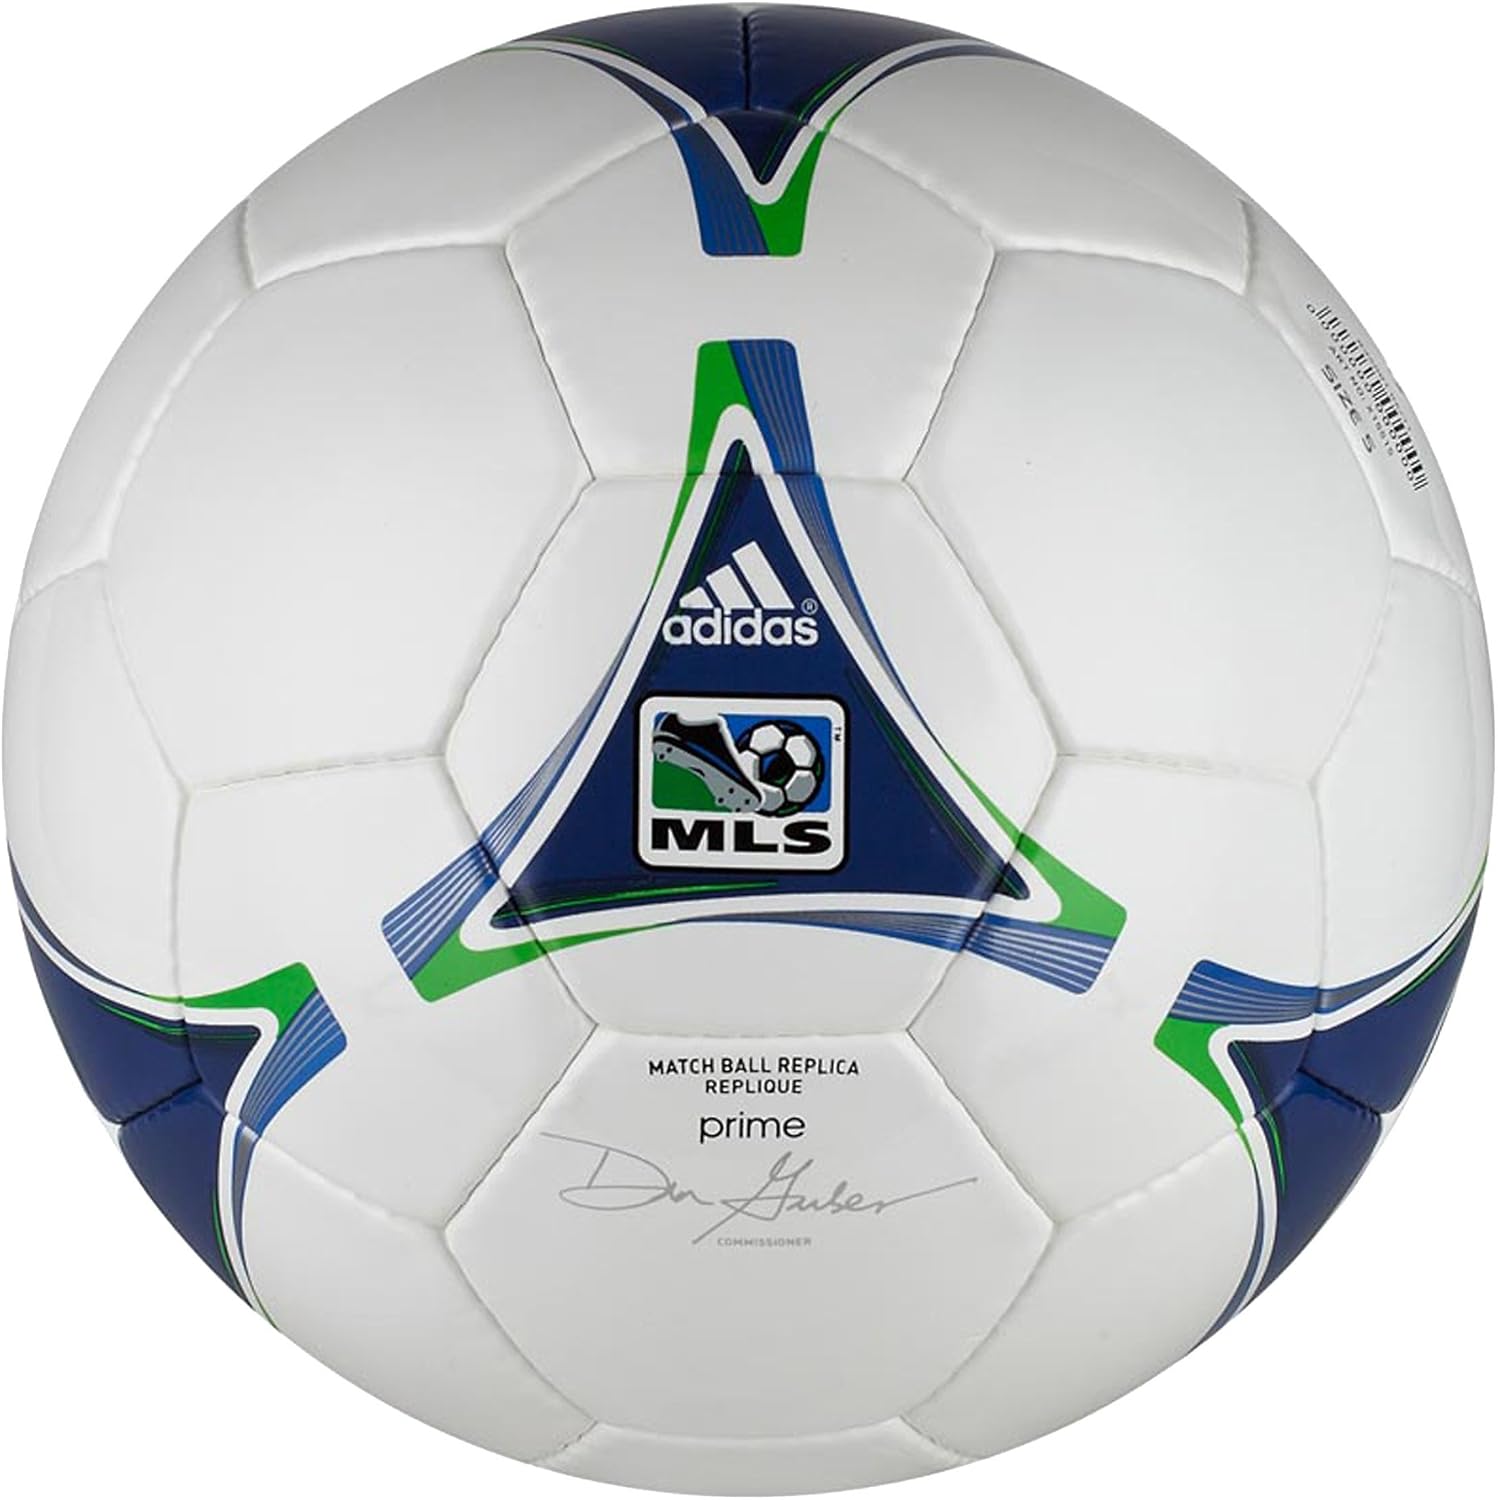
MLS 2012 Replique Soccer Ball (White/Royal/Green, 4)
Category: AMAZON FASHION
The MLS Replique Soccer Ball Is A Replica Of The MLS Game Ball Used On The Field By The Players!
Features: Replica Of MLS Game Ball | Made By Adidas